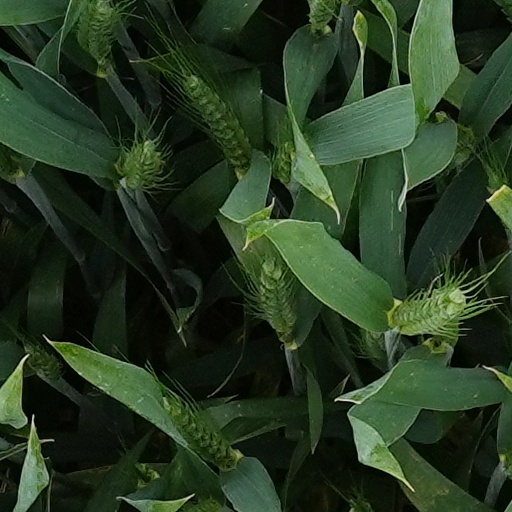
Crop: wheat